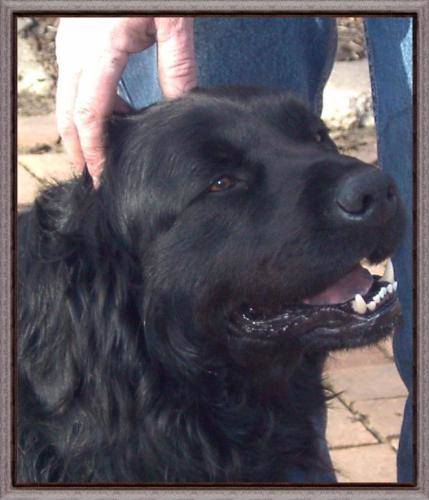
Label: dog